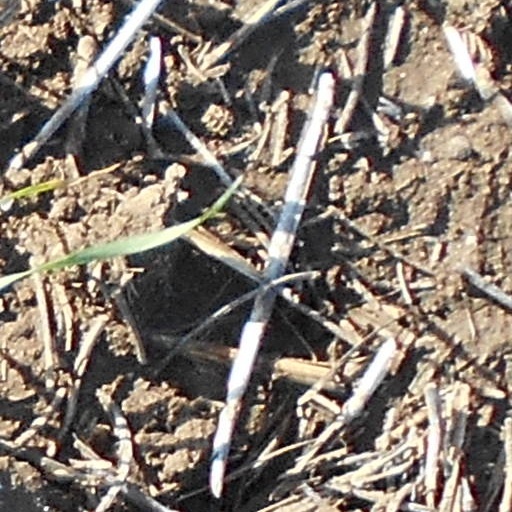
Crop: wheat